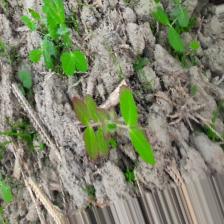
Label: Lentil Rust